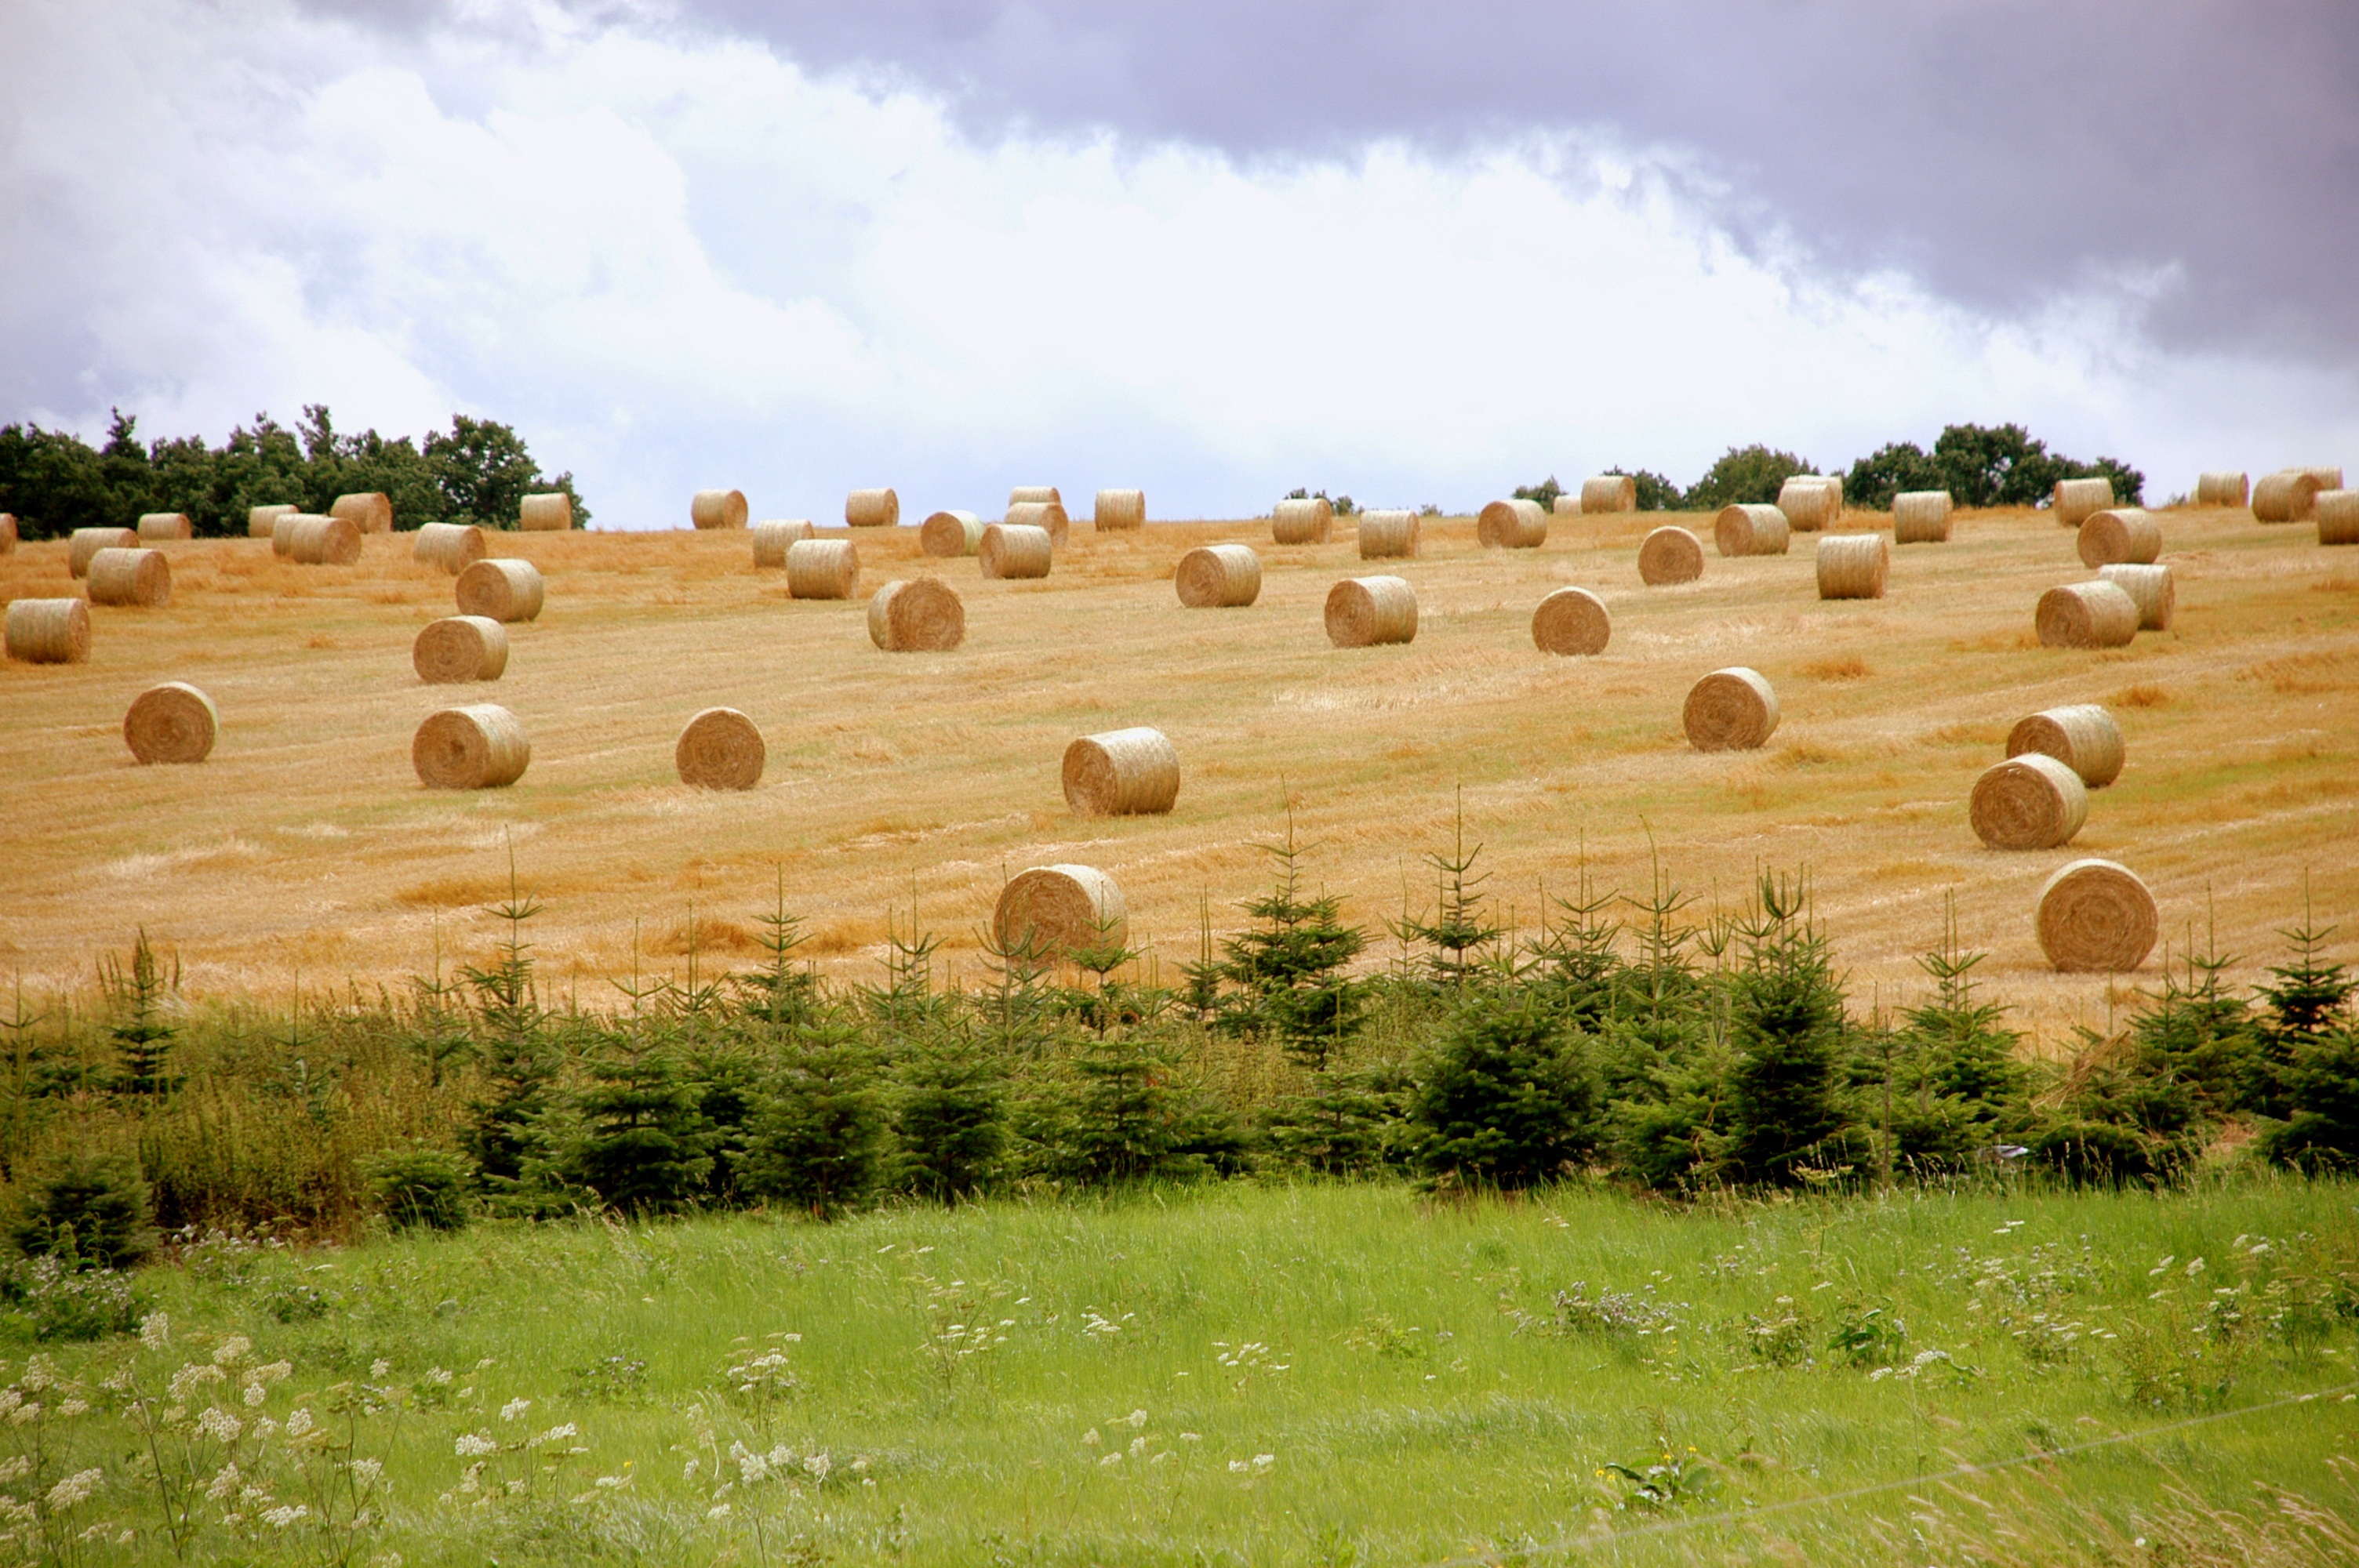
landscape, hay, field, meadow, prairie, harvest, pasture, soil, agriculture, plain, stubble, grassland, straw, plateau, cereals, ecosystem, harvested, round bales, steppe, straw bales, rural area, compressed bales, harvest time, straw harvest, natural environment, grass family